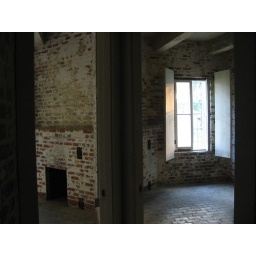
Atalaya is a castle house built in South Carolina in the 1920s in Andalusian style.